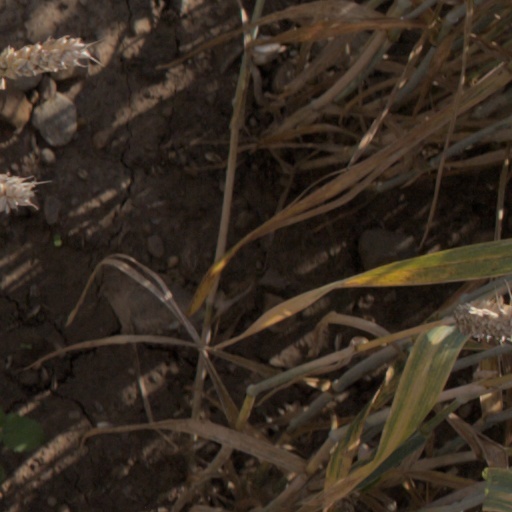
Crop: wheat